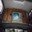
Label: television